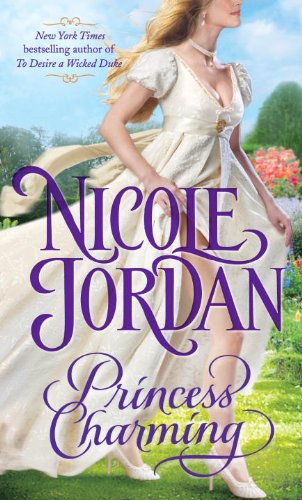
Princess Charming: A Legendary Lovers Novel
Category: Buy a Kindle
Excerpt. Chapter OneLondon, May 1816The flash of amber silk intrigued him, although not as much as the lovely woman wearing it.Lounging negligently against a column in his crowded ballroom, Ashton Wilde, eighth Marquis of Beaufort, narrowed his gaze in speculation. The blond beauty had followed one of his noble male guests through the French doors onto the terrace beyond.Maura Collyer, his sister’s bosom friend. What the devil was she up to?Curiosity warred with odd disappointment as Ash considered her intent. It appeared that Miss Collyer was trysting with Viscount Deering.For all her beauty, he would never have taken Maura for the scarlet woman sort. As far as he knew, she didn’t even like most men, and at four-­and-­twenty she was long on the shelf. And yet she had accompanied Lord Deering onto a moonlit terrace in the middle of a grand ball for what looked like an assignation.His boredom suddenly evaporating, Ash pushed away from the column and forged a path through the glittering, bejeweled sea of company. He had expected better of Miss Collyer—­Wry amusement twisted his mouth at the quaint thought. That the leading member of the passionate Wilde clan could condemn a lady for flouting propriety with a lovers’ tryst was the height of irony. The Wildes had long been legendary for their scandalous exploits, their surname synonymous with a blatant disregard for the rules governing the Beau Monde, and Ash himself was currently his family’s worst offender.Still, he couldn’t banish his contrary stab of displeasure at the notion of Katharine’s closest friend taking Deering as a lover.The terrace doors had been flung open to alleviate the heat from the chandeliers and the crush of perfumed bodies. Upon reaching the threshold, Ash paused to let his eyes adjust to the dimmer light on the terrace and focus on the couple near the stone balustrade.Although not embracing, they were standing close together—­ or rather the lady was standing before the gentleman. Her position offered Ash a view of her profile, so he could see that her delicate jaw was set while her hands were tightly clenched.It did not appear to be a romantic tryst but a confrontation, he decided. He could overhear her low, impassioned voice imploring the viscount, although the noise from the chattering, dancing throng behind him drowned out most of her words.Ash moved a step closer just as a momentary lull in the music brought Miss Collyer’s urgent declaration to him.“Emperor did not belong to her, I tell you! She had no right to sell him to you.”“I have a legal deed of sale that says otherwise,” Deering responded in an arrogant drawl that evidently grated on the beauty’s nerves.She inhaled a deep breath, as if striving to maintain control of her emotions. “Then allow me to buy him back . . . Please.”“You cannot afford my price, Miss Collyer.”“I can raise the funds somehow. I will sell the entire stables if I must.”When Deering laughed in that supercilious way of his, Ash felt the same grating irritation.He knew Rupert Firth, Viscount Deering, fairly well. Of similar age—­a year past thirty—­they had attended Cambridge at the same time. Like Ash, Deering had dark curling hair, a noble title, and a significant fortune. But there the similarities ended. Most notably, the viscount was a head shorter, with a body that was turning to flab from an overindulgence of fine port wine.Ash had never liked Deering, mainly because of his attitude of snide superiority. That dislike only increased as the discussion continued:“I might be persuaded . . . for a price,” Deering said with a smirk that made Ash itch to intervene.“What price?” Miss Collyer asked warily.In answer, the nobleman reached out and trailed a languid finger along her bare throat to the low neckline of her gown.When she visibly gritted her teeth, Ash felt some satisfaction that she wasn’t soliciting the viscount’s advances, far from it. Yet he was surprised by his own violent reaction: The urge to wrap his hands around the lecher’s throat speared through him.Then Deering gave a low, seductive laugh that raised his ire even further.“I see you take my meaning, Miss Collyer. If you are truly interested in regaining your property, you will accommodate my wishes. You are quite lovely. I find I want you almost as much as I coveted your magnificent stallion.”Flinching, she took a step backward, out of reach, distaste written in every line of her face. “I regret I must decline your proposition, Lord Deering.”“You should realize that beggars cannot be choosers.”“I am not a beggar quite yet.”The viscount moved closer, but she stood her ground. When his fingers covered her breast and squeezed, Ash took a reflexive step toward them.But Maura Collyer evidently did not need defending, for she brought her heel down hard on the viscount’s instep, forcing him to release her. Even with her soft evening slippers, the impact must have hurt.It did, if the viscount’s pained growl was any indication.“Your stubbornness reminds me of your damned father!” Deering ground out through his teeth. “I could not persuade him to sell, but I found a way to win in the end. Your stepmother was far more accommodating.”For a moment Miss Collyer froze, her expression one of devastation. Only then did Ash recall the bad blood between her family and the viscount. Deering had accused her father of cheating at cards two years ago, but Noah Collyer had died before the matter could be resolved.When Deering reached for her breast again, she broke out of her paralysis with ferocity. Uttering an audible curse, she brought her knee up to contact with the viscount’s satin breeches at an especially vulnerable point.Deering gave a harsh groan and doubled over, clutching his bollocks. Then Maura stamped down on his other instep for good measure.Ash didn’t know which of his emotions was strongest just then—­amusement, admiration, or anger.Amusement because he’d wanted to do the same thing to Deering for years.Admiration because very few females outside those in his own family had the spirit or courage to engage in a physical brawl with a significantly larger man.And anger because a genteel young lady had been accosted in his own home. Specifically this young lady, who was Katharine’s friend and therefore deserved his protection.Deering was clearly angry also; in fact, he was in a fury. “You . . . will regret this . . . you damned vixen!” he panted, still bent over.“The only thing I regret,” retorted Miss Collyer, “is thinking you were honorable enough to let me plead my case! I was fully prepared to purchase my horse back, not sell myself to you!”She was panting as much as her suffering adversary, but her breathlessness stemmed from outrage instead of pain. Even at a distance, Ash could practically see sparks flashing from her eyes. When she balled her fists as if she might strike a blow at the viscount’s sneering face, Ash decided it was time to intervene.“It is time you took your leave, Deering,” he declared, striding across the terrace toward them.At his sudden appearance, Miss Collyer gave a start, while the viscount straightened painfully.“This is none of your affair, Beaufort!” Deering snapped.“It is very much my affair. You assaulted one of my guests.”“I assaulted her?” he sputtered. “That she-­devil is the one who assaulted me!”Ash bit back a smile. “I would not advertise that fact if I were you, Rupert. You will only invite scorn and make yourself a target for the cartoonists. Do you need assistance calling for your carriage?”“Bloody hell . . . no, I can summon my own infernal carriage.”“Then pray do so. You are no longer welcome here.”The viscount shot Ash a look of extreme dislike. “This is no way to treat a peer, Beaufort, ordering me to leave while taking that witch’s side.”“Spare me your protests. You got exactly what you deserved. I would have hurt you myself if she had not.”Deering’s expression only darkened. After another fierce glare at Miss Collyer, though, he limped off in the direction of the ballroom.Alone on the terrace with her, Ash turned and found his gaze arrested by the enchanting picture she made. Maura stood with her fists still clenched, her cheeks flushed with anger, her bosom heaving softly. In the candle glow spilling from the ballroom windows, she looked fiery and beautiful, her honey-­colored hair only a few shades lighter than the gold-­embroidered amber silk gracing her tall, lithe figure. Review “Loved it! Nicole Jordan’s new fairy tale series will steal your heart.”— Cathy Maxwell, New York Times bestselling author "One of my all time favorite writers, Nicole Jordan delivers romance like no one else. Captivating, enticing, and irresistible, her books are always on my must buy list." —Sherrilyn Kenyon, #1 New York Times bestselling author "Nicole Jordan charms and captivates." —Jillian Hunter, New York Times bestselling author "Author Nicole Jordan dazzles with Princess Charming . I could not have asked for a more intriguing start to a series. I loved Maura and Ashton and enjoyed every second of their love story. All of the Wilde family members are memorable and captivating." — Romance Junkies "Sparkling, enchanting... I absolutely adore Princess Charming . Ash’s siblings and cousins are fantastic secondary characters. One of the best parts was seeing the closeness of the Wilde family and I can't wait to revisit them in the next book." — Joyfully Reviewed About the Author Nicole Jordan is the New York Times bestselling author of numerous historical romances. She lives with her real-life hero (her husband) in the Rocky Mountains of Utah, where she is at work on her next enthralling tale about the sparks that fly when Regency lovers play the matrimonial mating game.
Features: In Nicole Jordan’s dazzling new Regency series, the scandalous Wilde cousins seek true love by imitating history’s legendary lovers . . . beginning with Ashton Wilde, Marquis of Beaufort, who takes on the daunting role of Prince Charming to an unlikely Cinderella. | Thanks to the mischievous meddling of his matchmaking sister, Ashton Wilde meets a damsel in distress during the midnight magic of a lavish ball. But Maura Collyer isn’t looking for a prince—or an intimate pairing with any member of the scandalous noble Wilde family.Intrigued by Maura’s beauty and daring, Ash is determined to aid in the rescue of her beloved stallion, gambled away by her wicked stepmother to an evil viscount. As their adventure becomes rife with peril and passion, Ash suspects he’s found his heart’s desire.Even though her dearest friend may be her self-proclaimed fairy godmother, Maura is mortified at being pushed into a romance with a notorious rake such as Ash. Dashing and charming, he comes to Maura’s rescue just in time to help her steal back her precious horse. As they flee across the countryside, she can’t resist his sweet seduction. But is her prince playing a role in a fairy tale to test an improbable theory, or is the love awakening in her heart proof of her own happily ever after?